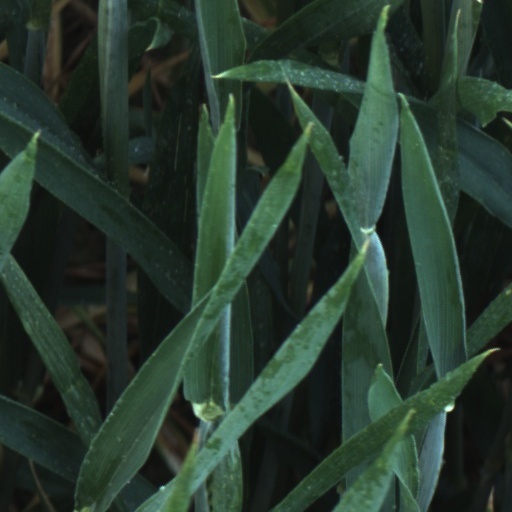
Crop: wheat